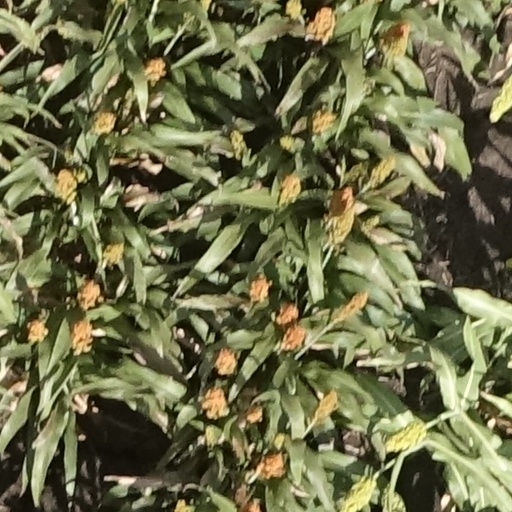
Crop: sorghum